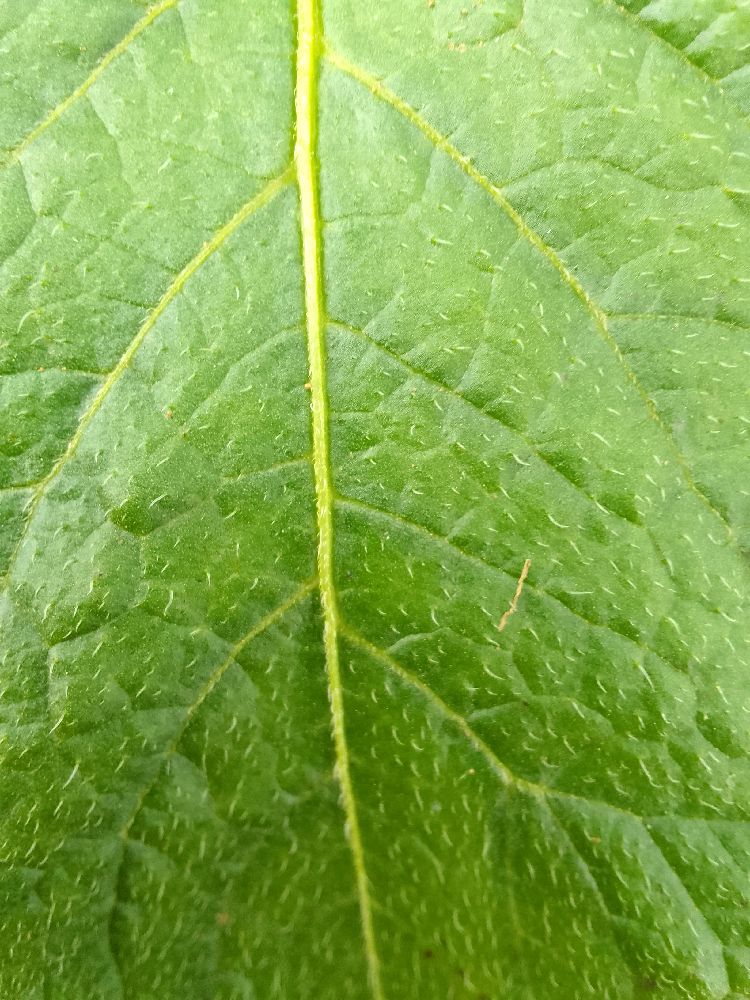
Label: Healthy